British people

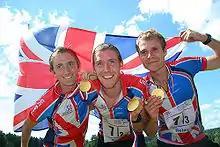
The British gold medalist relay team of the 2008 World Orienteering Championships

British literature is "one of the leading literatures in the world". The overwhelming part is written in the English language, but there are also pieces of literature written in Scots, Scottish Gaelic, Ulster Scots, Cornish and Welsh.